Hymns to Mary

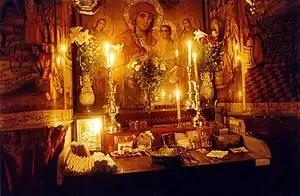
Coptic Marian altar at the Church of the Holy Sepulchre, Jerusalem

In the Eastern Church, the "Theotokia" (i.e. hymns to the Theotokos) are an essential part of the Divine Liturgy. The positioning of Marian hymns in the Orthodox liturgical services effectively places the Theotokos in the most prominent place after Christ, in that the Theotokia immediately follow the hymns that praise Christ. In the Theotokia people repeat the name Mary many times as a sign of their close friendship with her, and as an expression of the desire to call her by her name. Parts of the Axion Estin hymn date back to 8th-century (Cosmas of Maiuma).